List of Canadian royal commissions

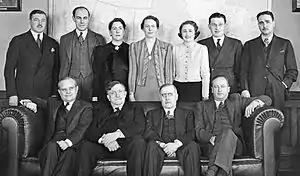
Members of the Royal Commission on Dominion–Provincial Relations, 1938

In practice, royal commissions can be seen as commissions of inquiry under the Great Seal of Canada that carry a royal title; though, apart from this distinction, there is no effective difference between the two. Royal commissions tend to be thought of as broader in scope than other public inquiries, often holding nationwide public hearings and publishing associated research reports, as well as their formal findings and recommendations.